Alexandra Rochelle

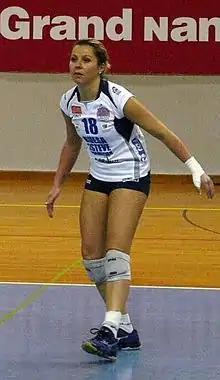

Alexandra Rochelle (born 14 December 1983) is a French female former volleyball player, playing as a libero. She was part of the France women's national volleyball team.